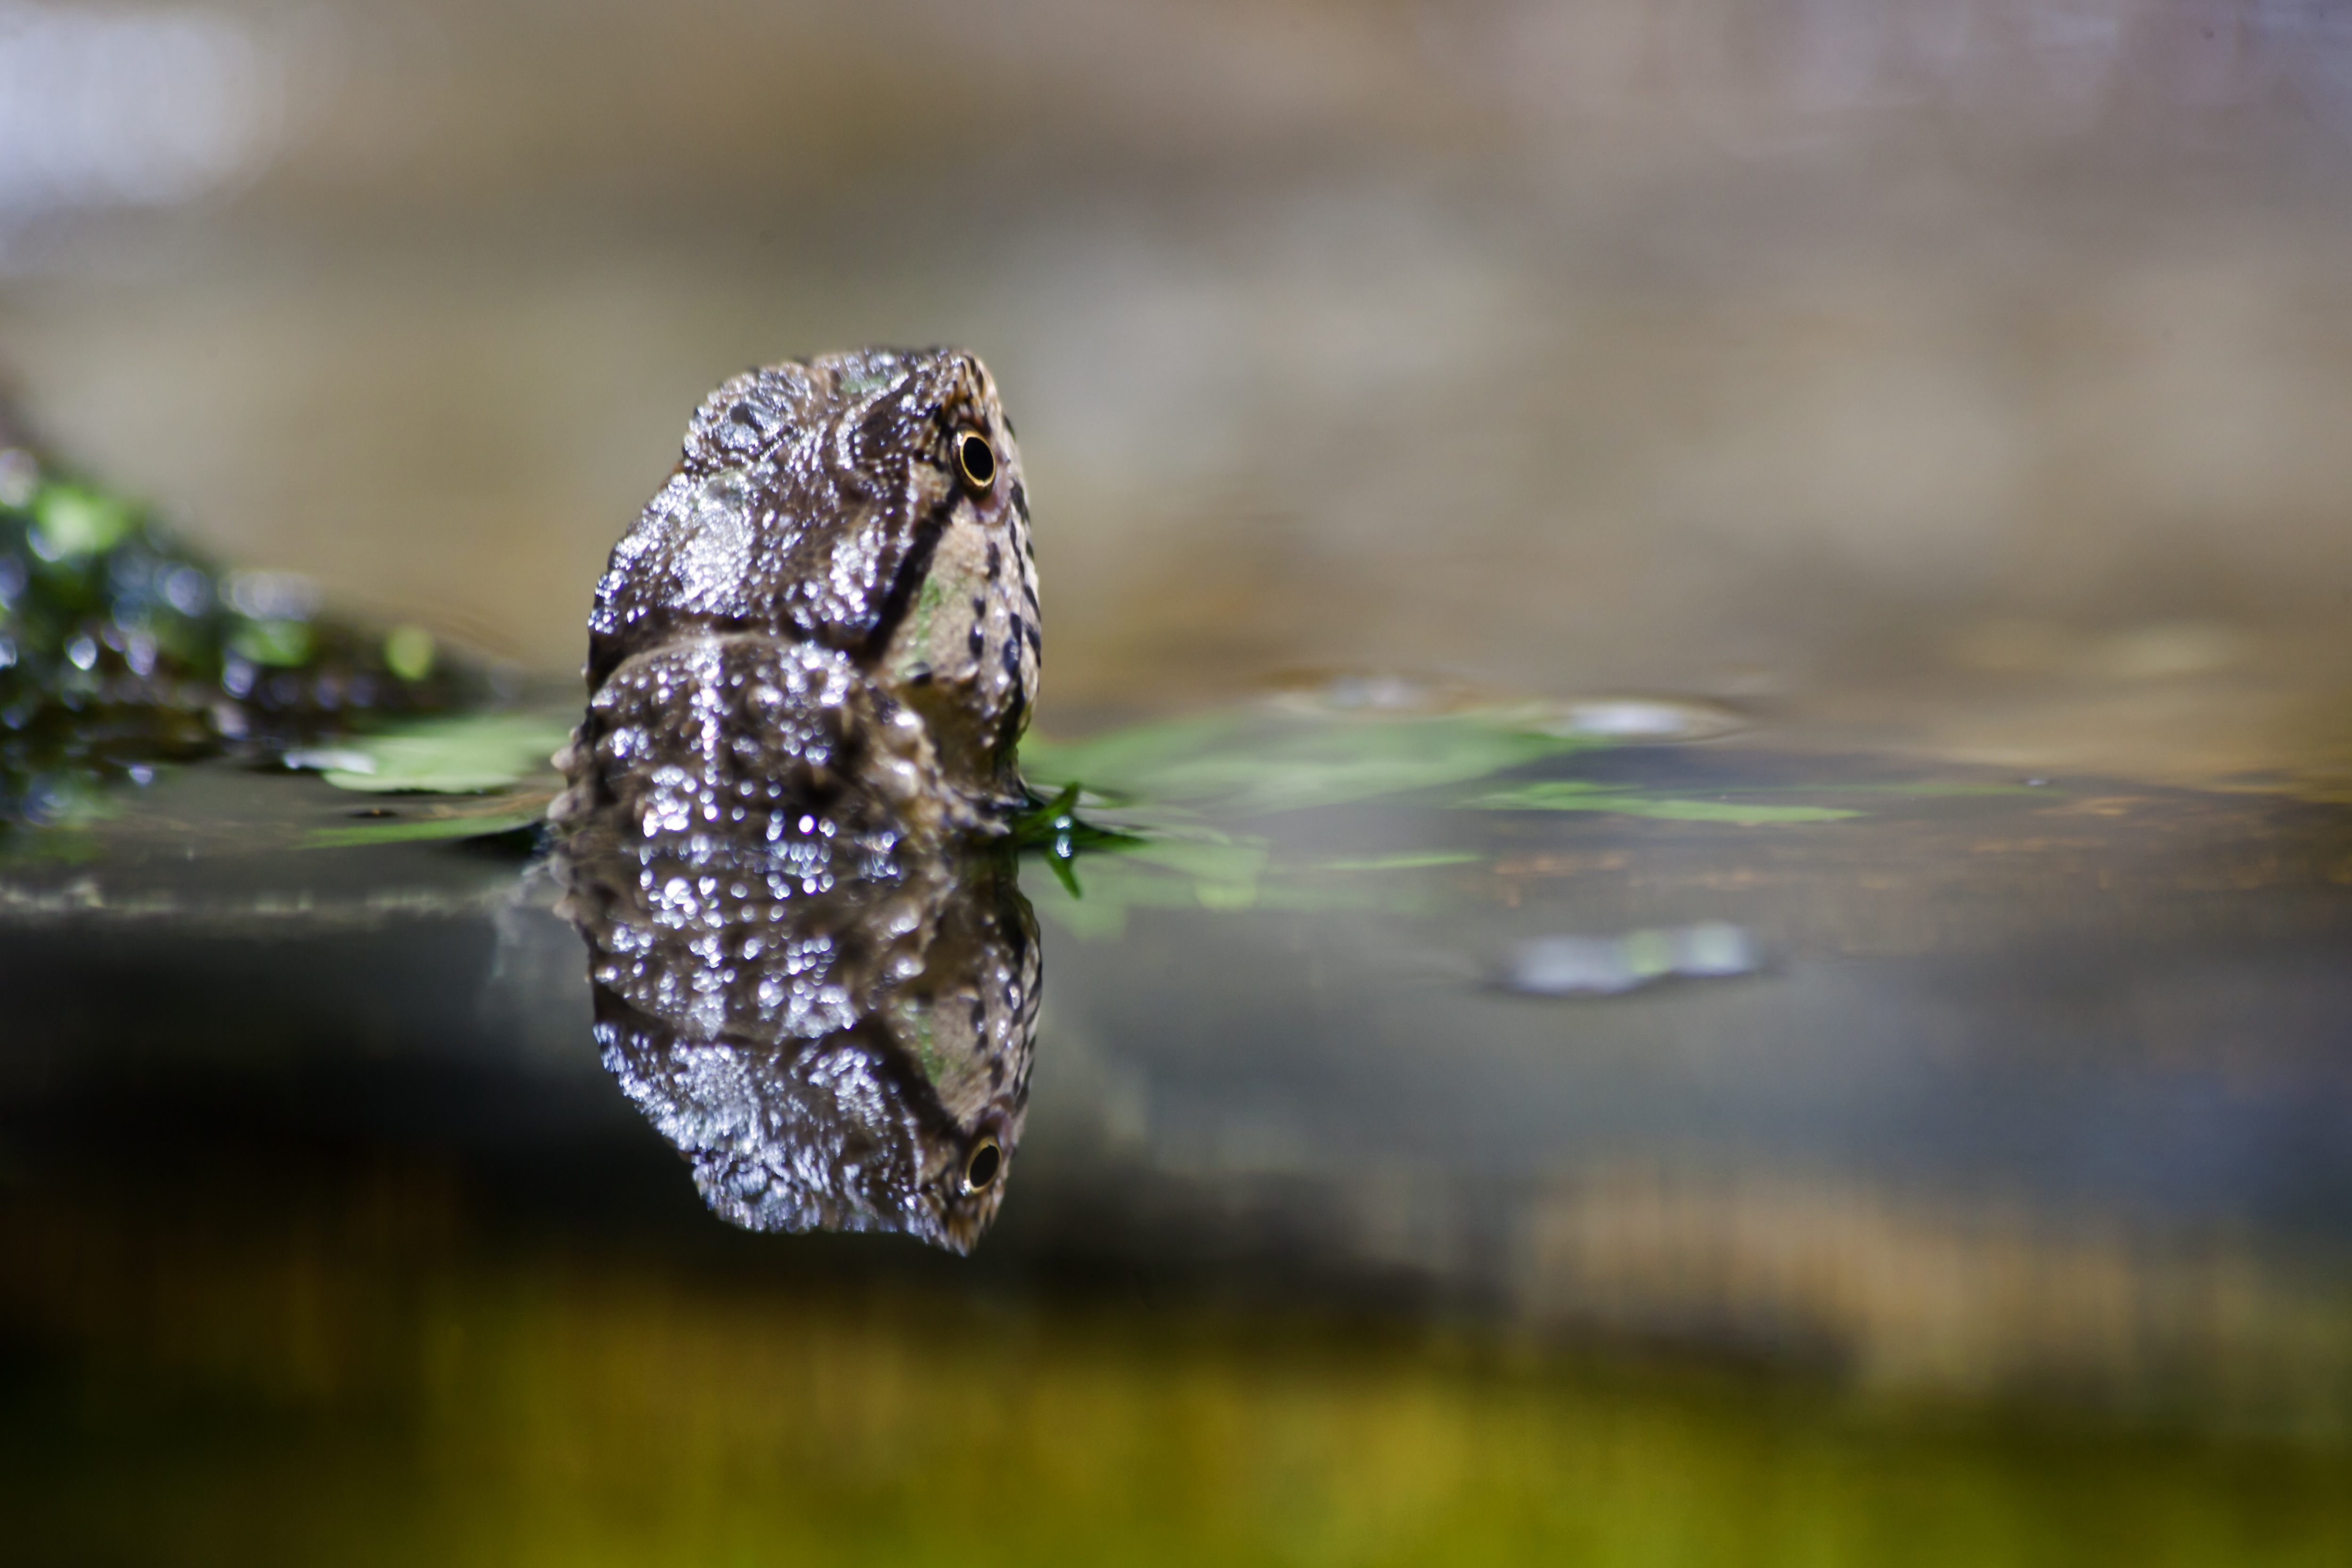
water, nature, photography, leaf, flower, animal, pond, wildlife, green, insect, butterfly, reptile, close, fauna, lizard, invertebrate, gecko, close up, creature, animal world, animal portrait, macro photography, moths and butterflies